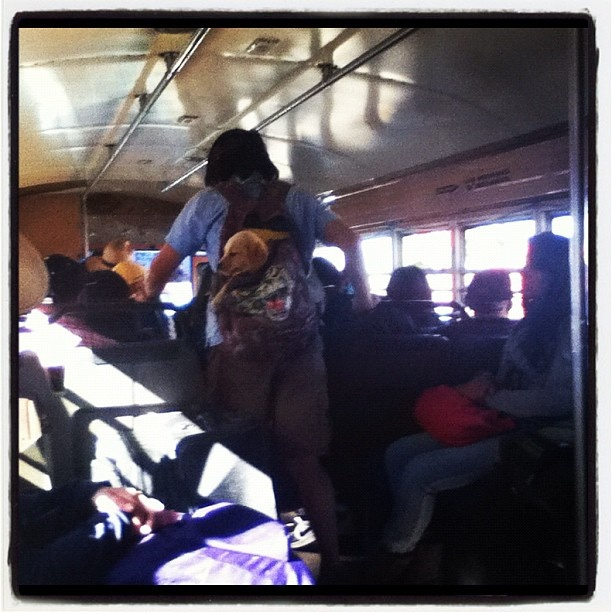
A person wearing a backpack trying to find a seat on the bus
A man with a dog in his backpack walks down an aisle on a bus
A person with a dog is standing on a transit vehicle
A person is on a bus filled with passengers.
A boy with a backpack walks to the front of the bus.